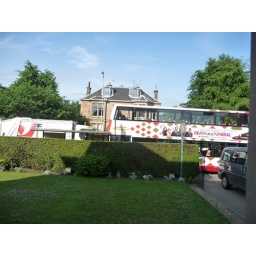
A view from our bedroom window at the Ben Craig House in Edinburgh, Scotland, of the bus stop just outside